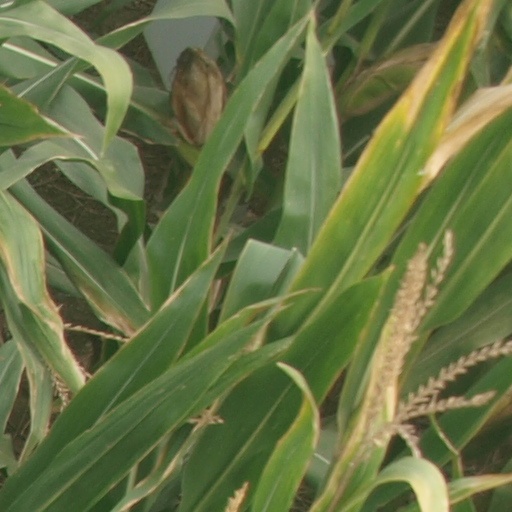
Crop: maize; corn